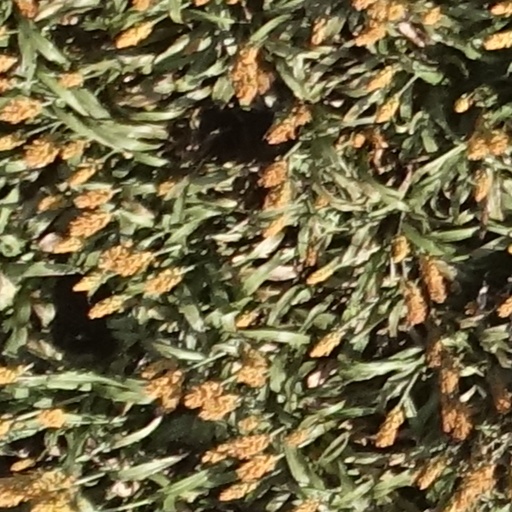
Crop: sorghum